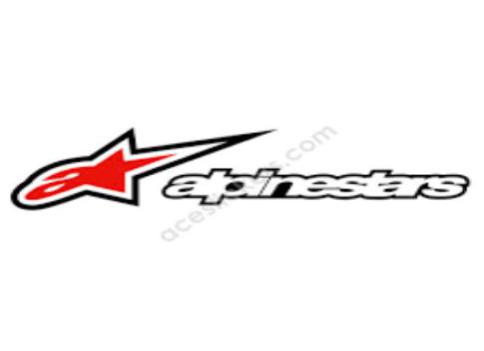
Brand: alpinestars-1
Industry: Clothes